Moons of Pluto

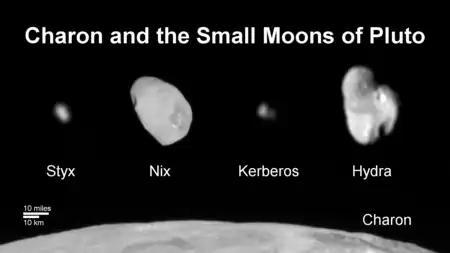
The small moons to approximate scale, compared to Charon.

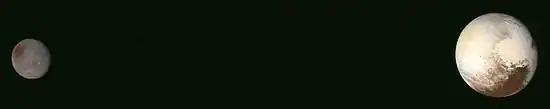
Charon and Pluto, to scale. Photo taken by "New Horizons" on approach.

Charon is about half the diameter of Pluto and is massive enough (nearly one eighth of the mass of Pluto) that the system's barycenter lies between them, approximately above Pluto's surface. Charon and Pluto are also tidally locked, so that they always present the same face toward each other. The IAU General Assembly in August 2006 considered a proposal that Pluto and Charon be reclassified as a double planet, but the proposal was abandoned.